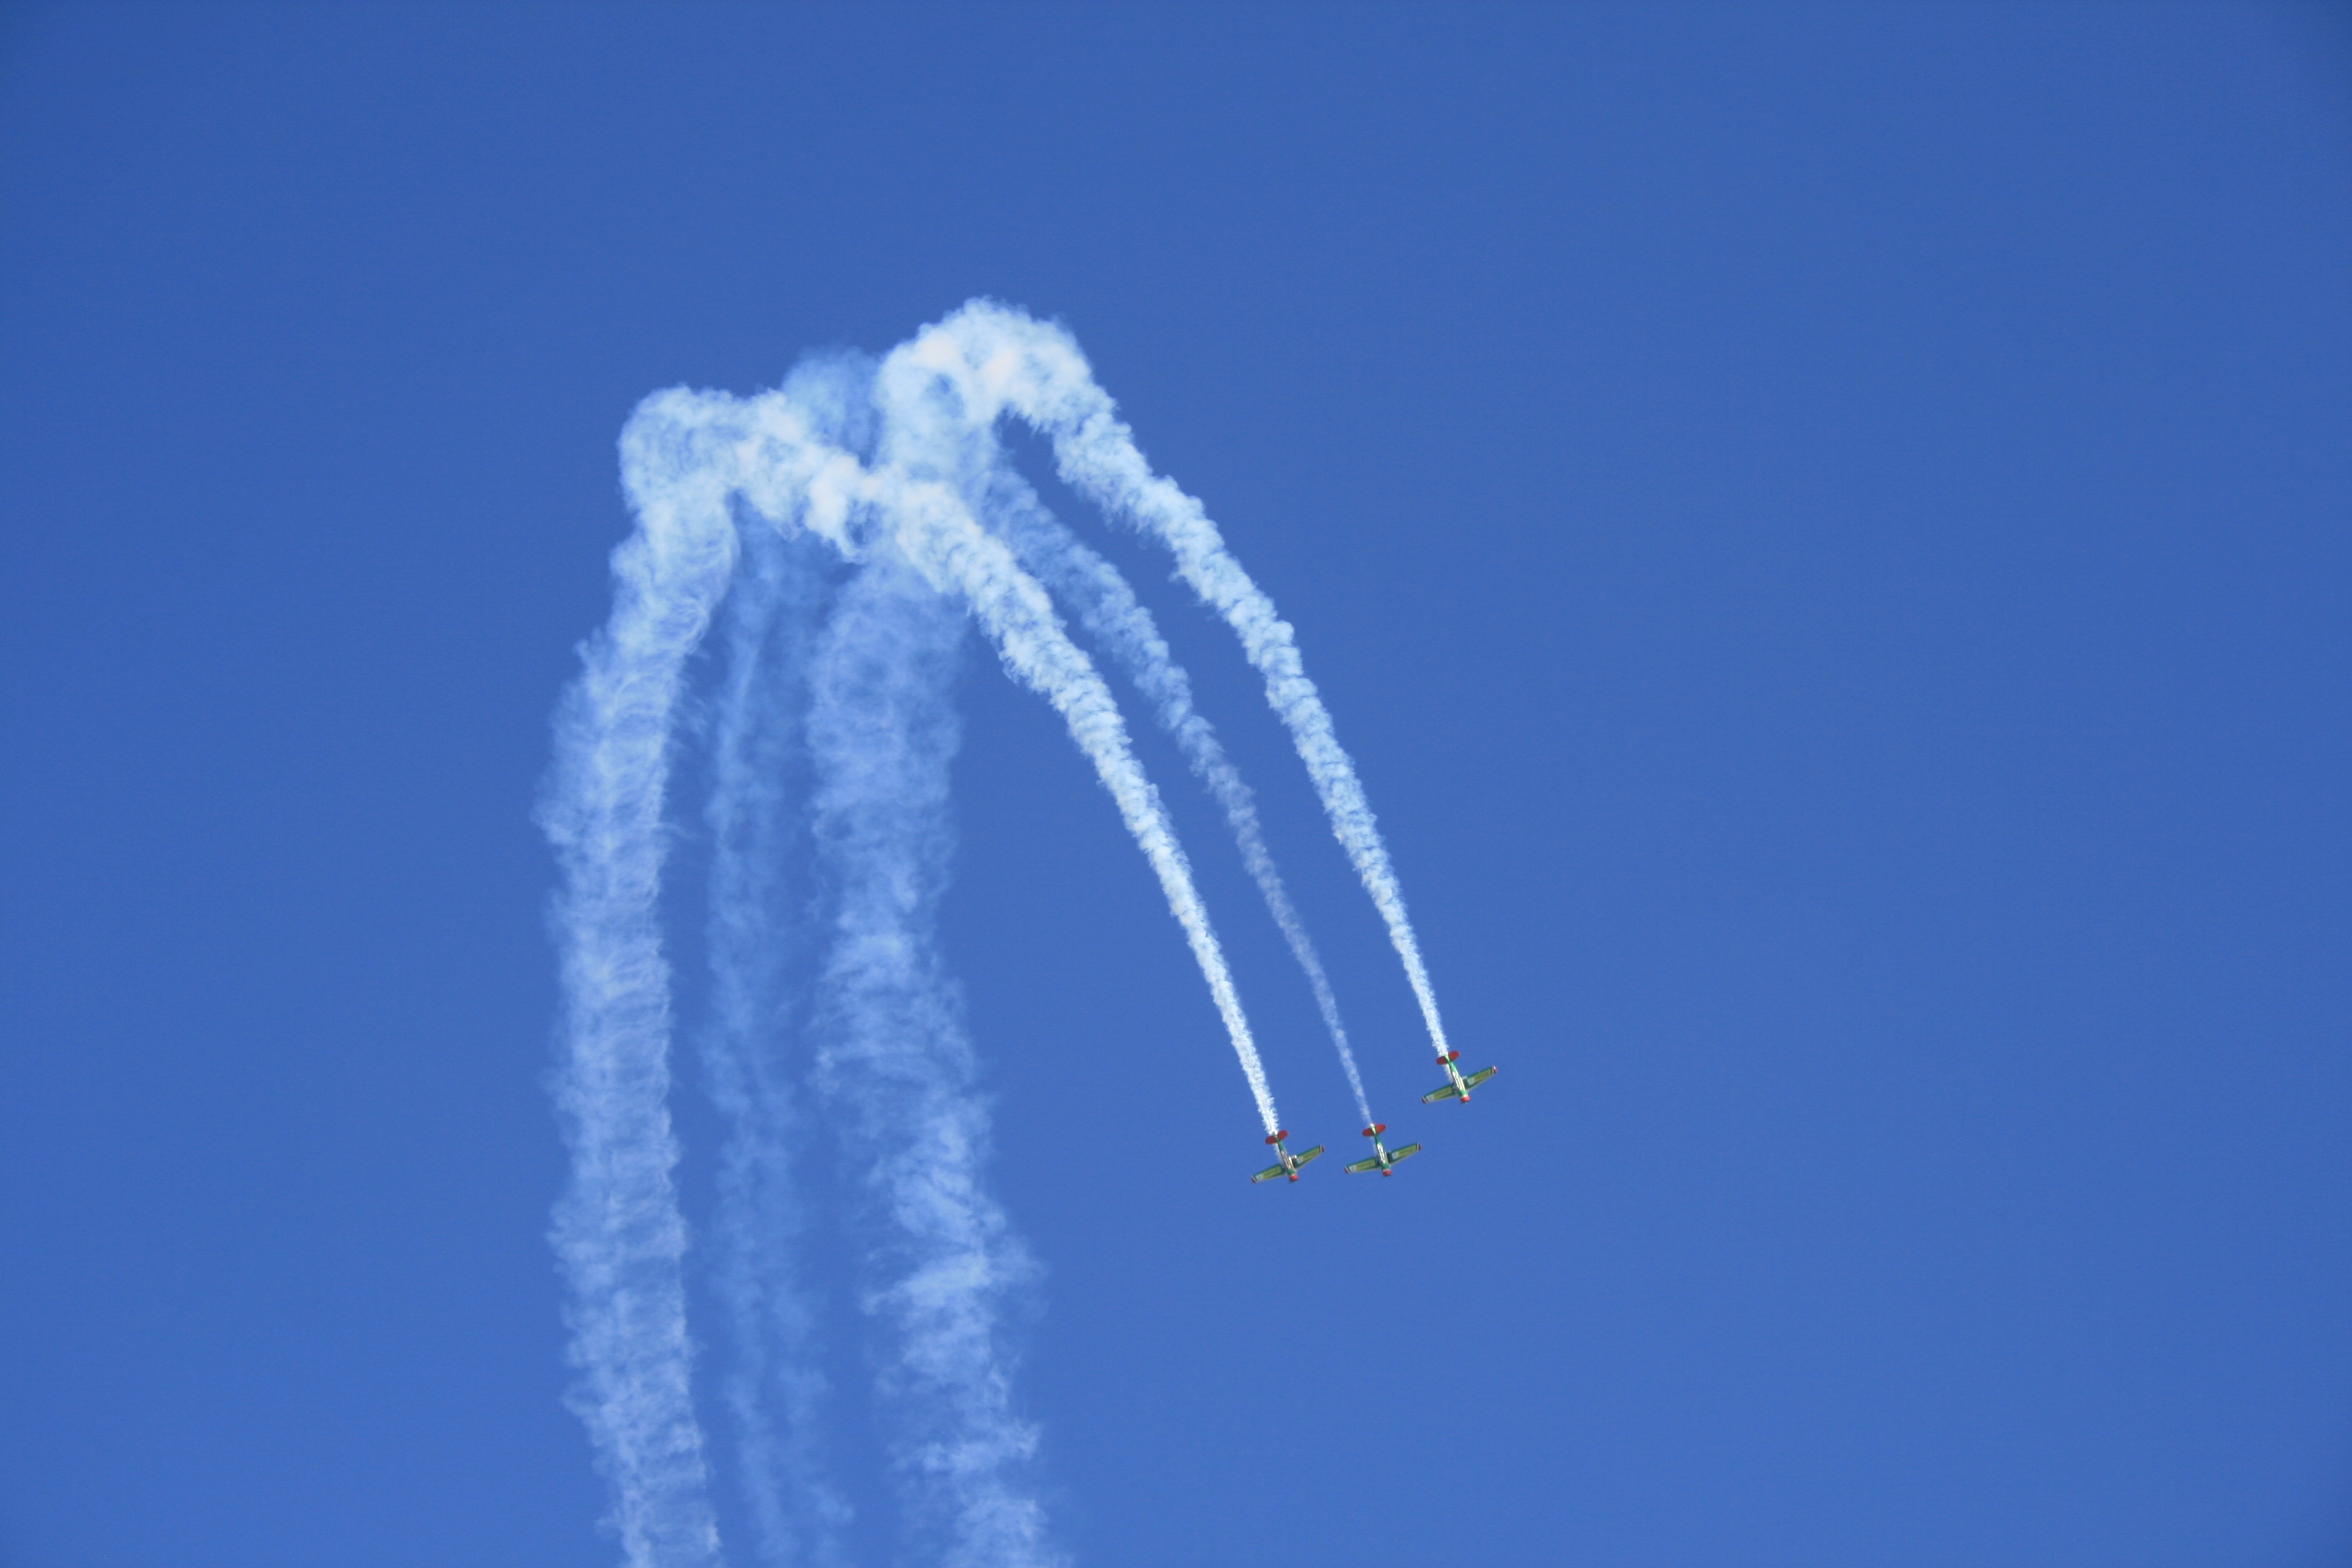
wing, sky, blue sky, clear sky, airshow, aerobatics, smoke trails, air display, atmosphere of earth, geological phenomenon, flying formation, fixed wing aircraft, aerobatic maneuvres, three at 6 texan, steep dive, north american harvard